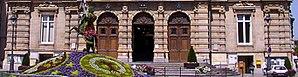
L'Hôtel de Ville de Tourcoing est un Monument historique construit de 1866 à 1885 sur les plans originels de l'architecte tourquennois Charles Maillard.